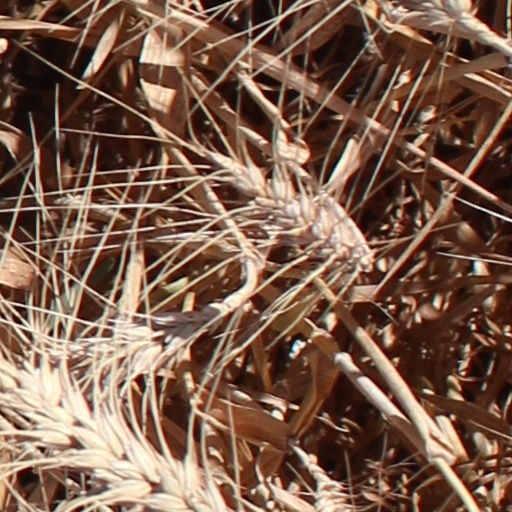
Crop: wheat